Beck v. Eiland-Hall

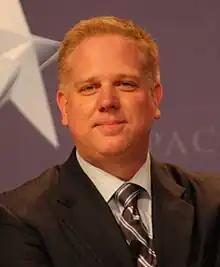
Glenn Beck in 2010

On August 31, 2009, a post on the Internet discussion community Fark applied Gottfried's joke to Glenn Beck. Online posters compared the Internet meme to Beck's style of arguing, requesting that Beck disprove that he had committed the act in question. The meme spread to social-media websites, including Encyclopedia Dramatica, Reddit, Yahoo!, Answers.com, YouTube, Twitter and Digg.com. A variation of the Googlebomb technique was used, in which Google provided "Glenn Beck murder" as a search suggestion in a query for "Glenn Beck".